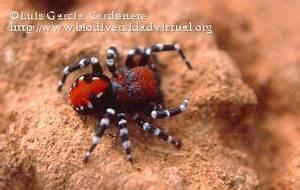
spider